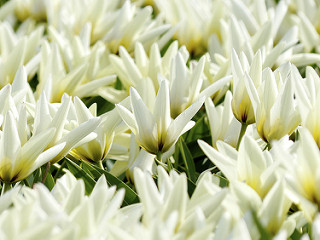
Flower: tulip